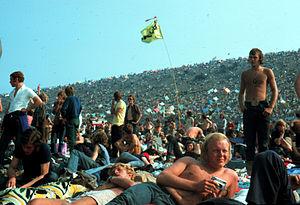
Festival de l'île de Wight 1970. Robert posey dans la défonce. YO.
Le festival de l'île de Wight est un festival de musique pop et rock qui se déroule sur plusieurs jours sur l'île de Wight, au sud du Royaume-Uni depuis 1968.
Le Festival de l'île de Wight 1970 est un événement musical qui a eu lieu du 26 au 31 août 1970 à East Afton Farm, sur la côte ouest de l'île de Wight, en Angleterre. C'est la troisième et dernière édition du festival de l'île de Wight d'origine.